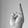
ASL letter: R